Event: Ecuador Earthquake
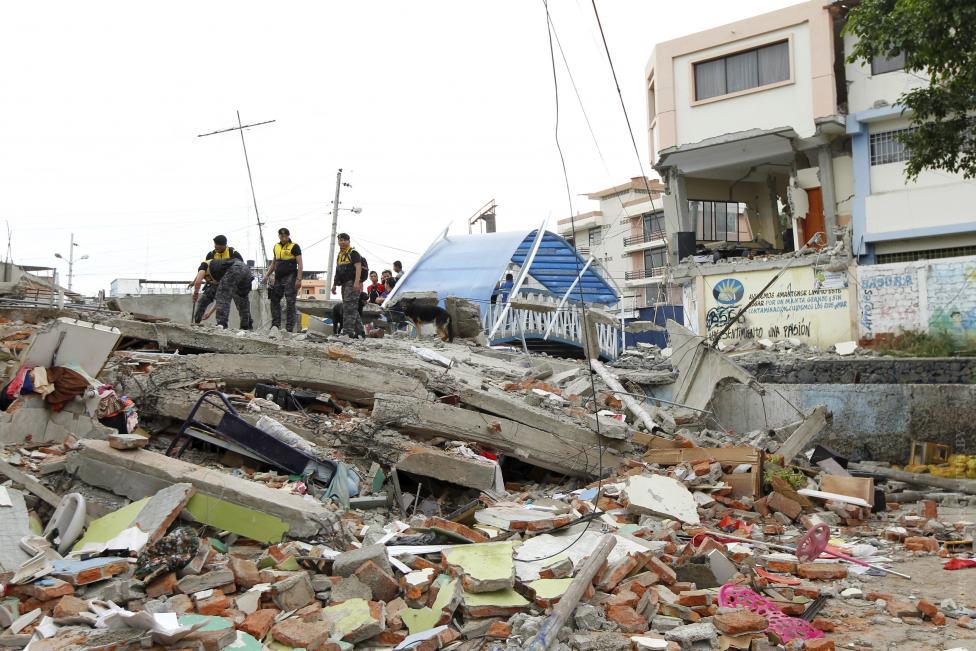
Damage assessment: damage